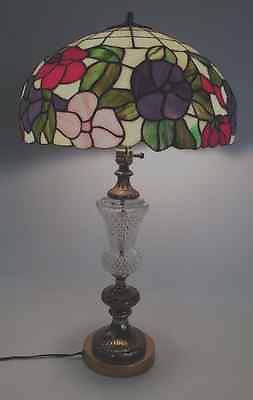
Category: lamp